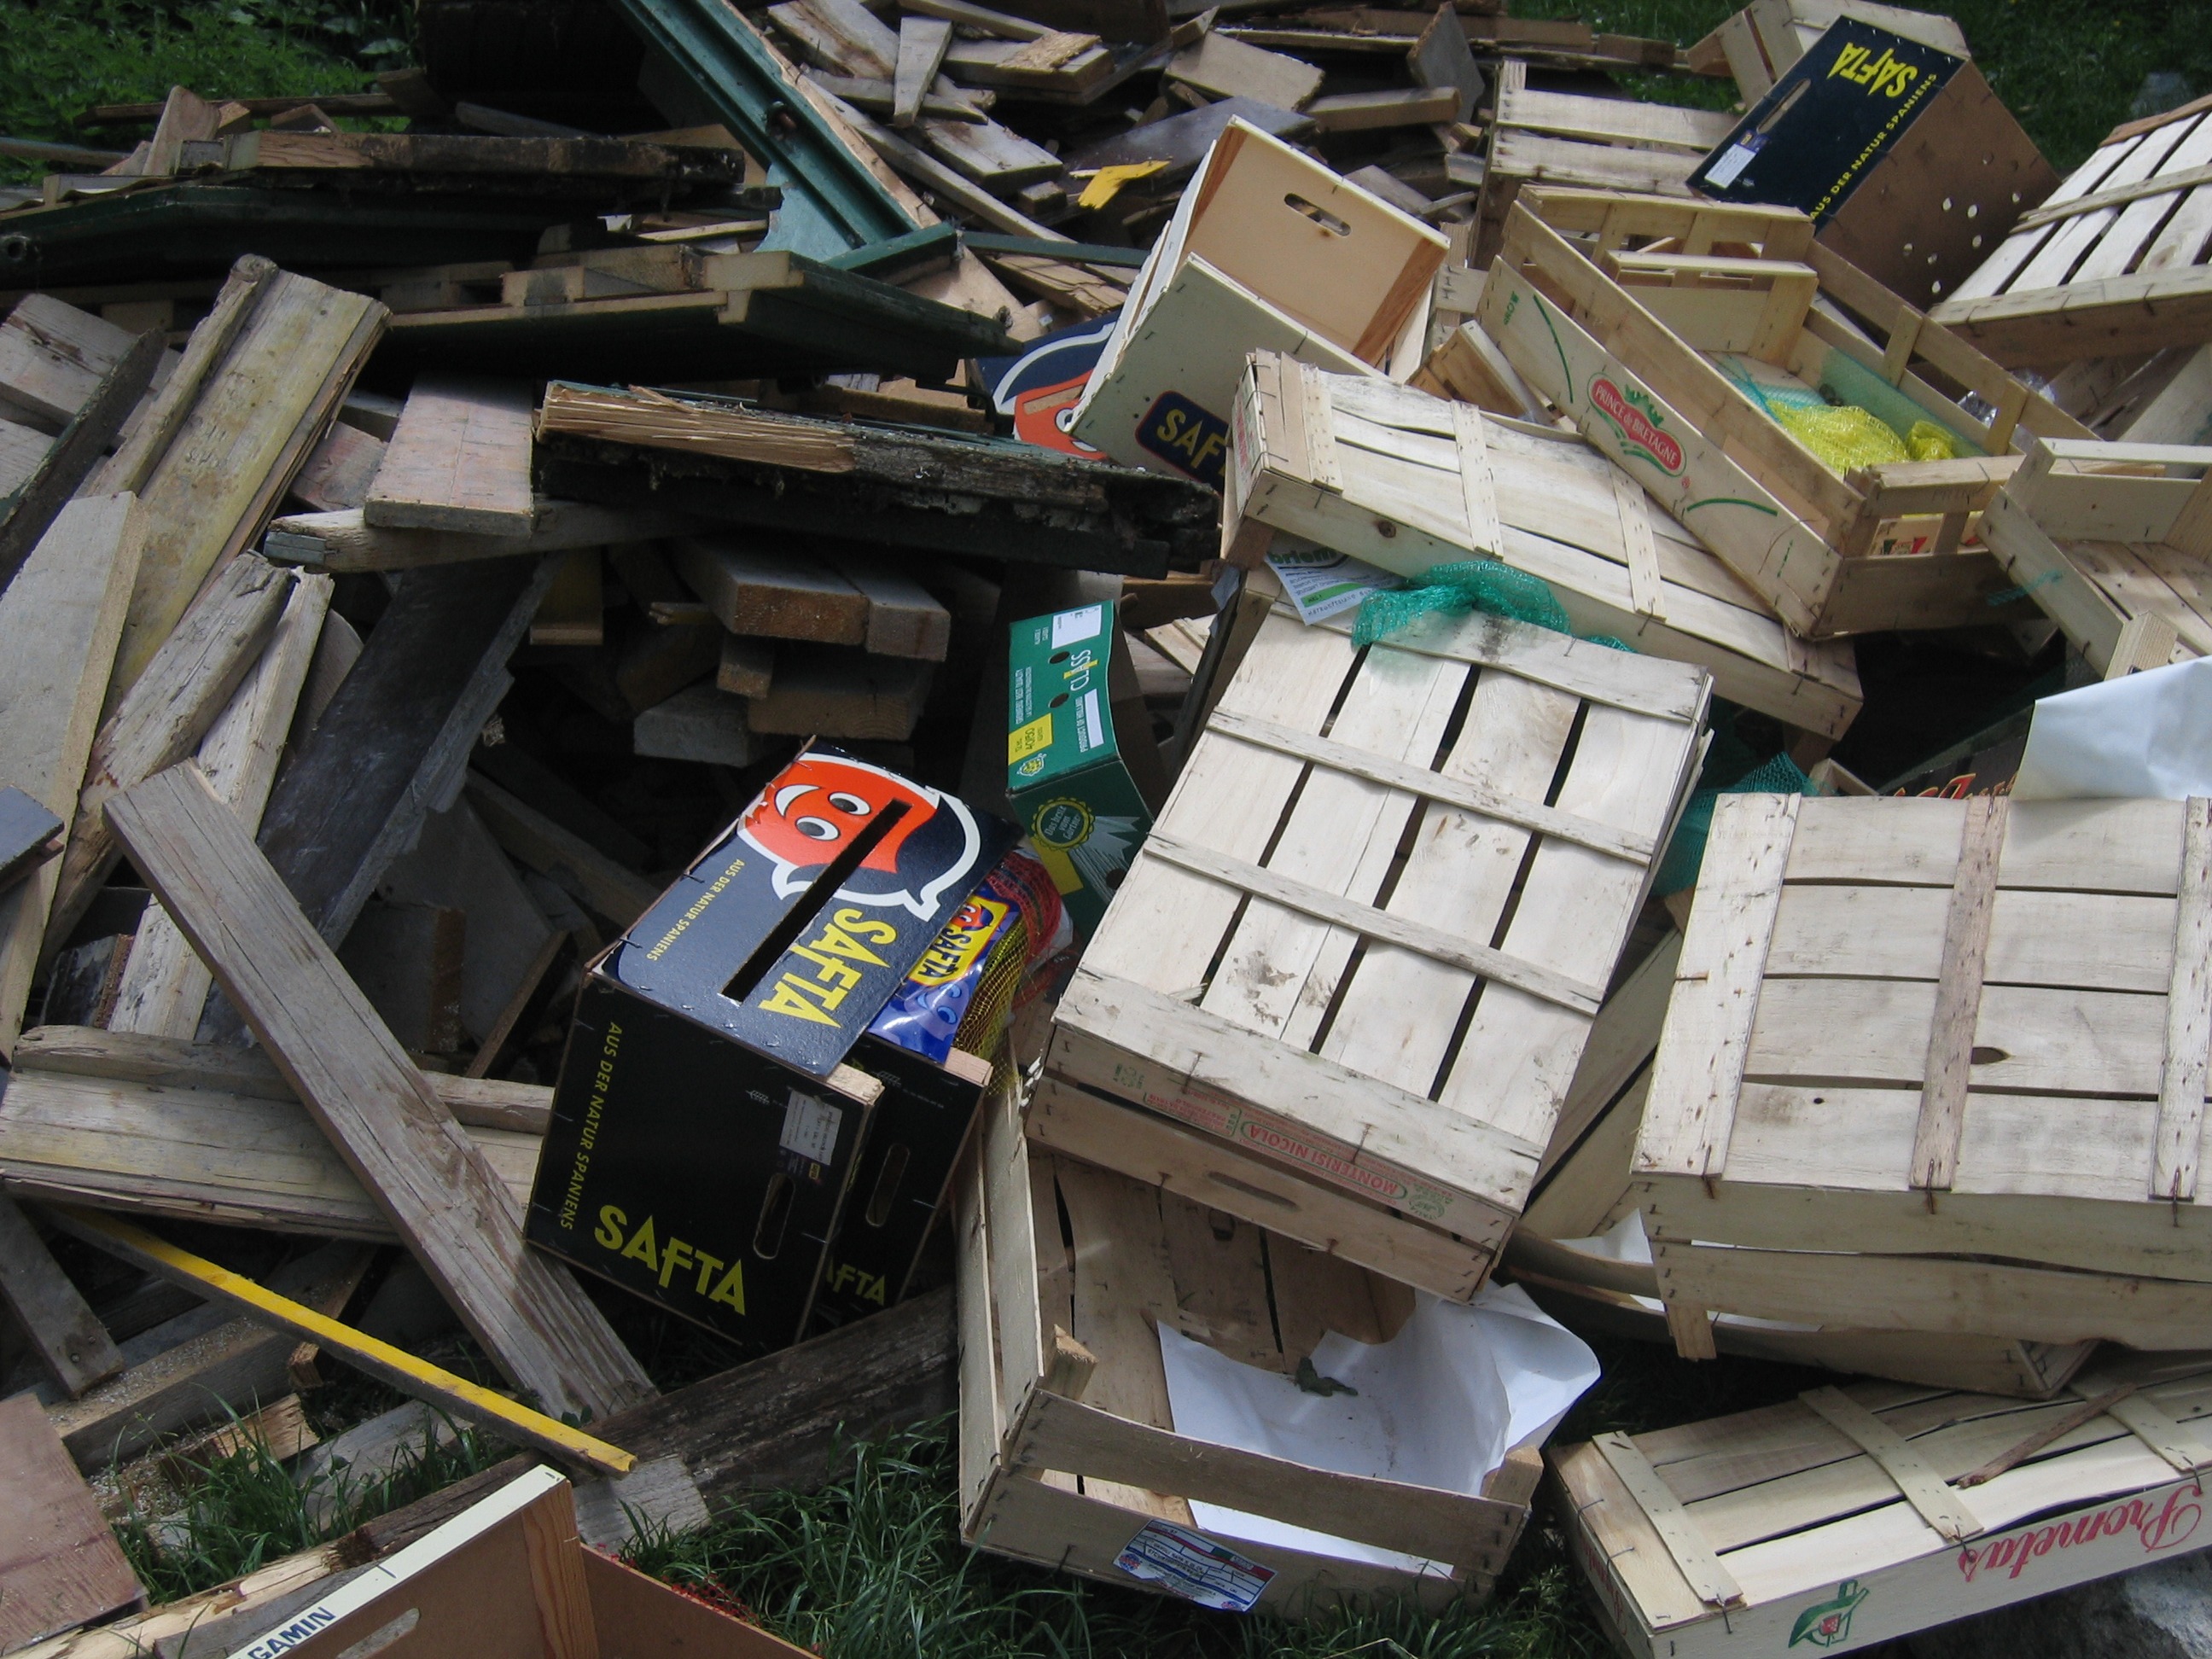
wood, pile, toy, art, waste, chaos, scrap, crates, disposal, wooden boxes, waste pile